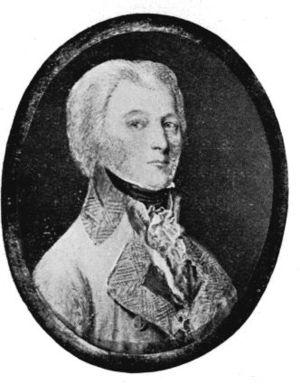
Le château de Pál Kray est situé à Bačka Topola, dans la province de Voïvodine et dans le district de Bačka septentrionale, en Serbie. Il est inscrit sur la liste des monuments culturels de grande importance de la République de Serbie.
La bataille de Wurtzbourg se déroula le 3 septembre 1796 à Wurtzbourg, en évêché de Wurtzbourg, au cours de la guerre de la Première Coalition. Elle opposa l'armée française de Sambre-et-Meuse commandée par le général Jean-Baptiste Jourdan à l'armée impériale autrichienne de l'archiduc Charles. Les Français attaquèrent les forces de l'archiduc, mais celui-ci tint tête aux attaques françaises pendant toute la journée du 3 septembre jusqu'à l'arrivée de renforts qui firent définitivement pencher la balance en faveur des Autrichiens.
Le baron Pál Kray de Krajova et Topolya — né le 5 février 1735 à Késmárk en Haute-Hongrie et mort le 19 janvier 1804 à Pest — est un général au service des Habsburg. Il participa notamment à la guerre de Sept Ans, à la guerre austro-turque de 1788-1791 et aux guerres de la Révolution française.